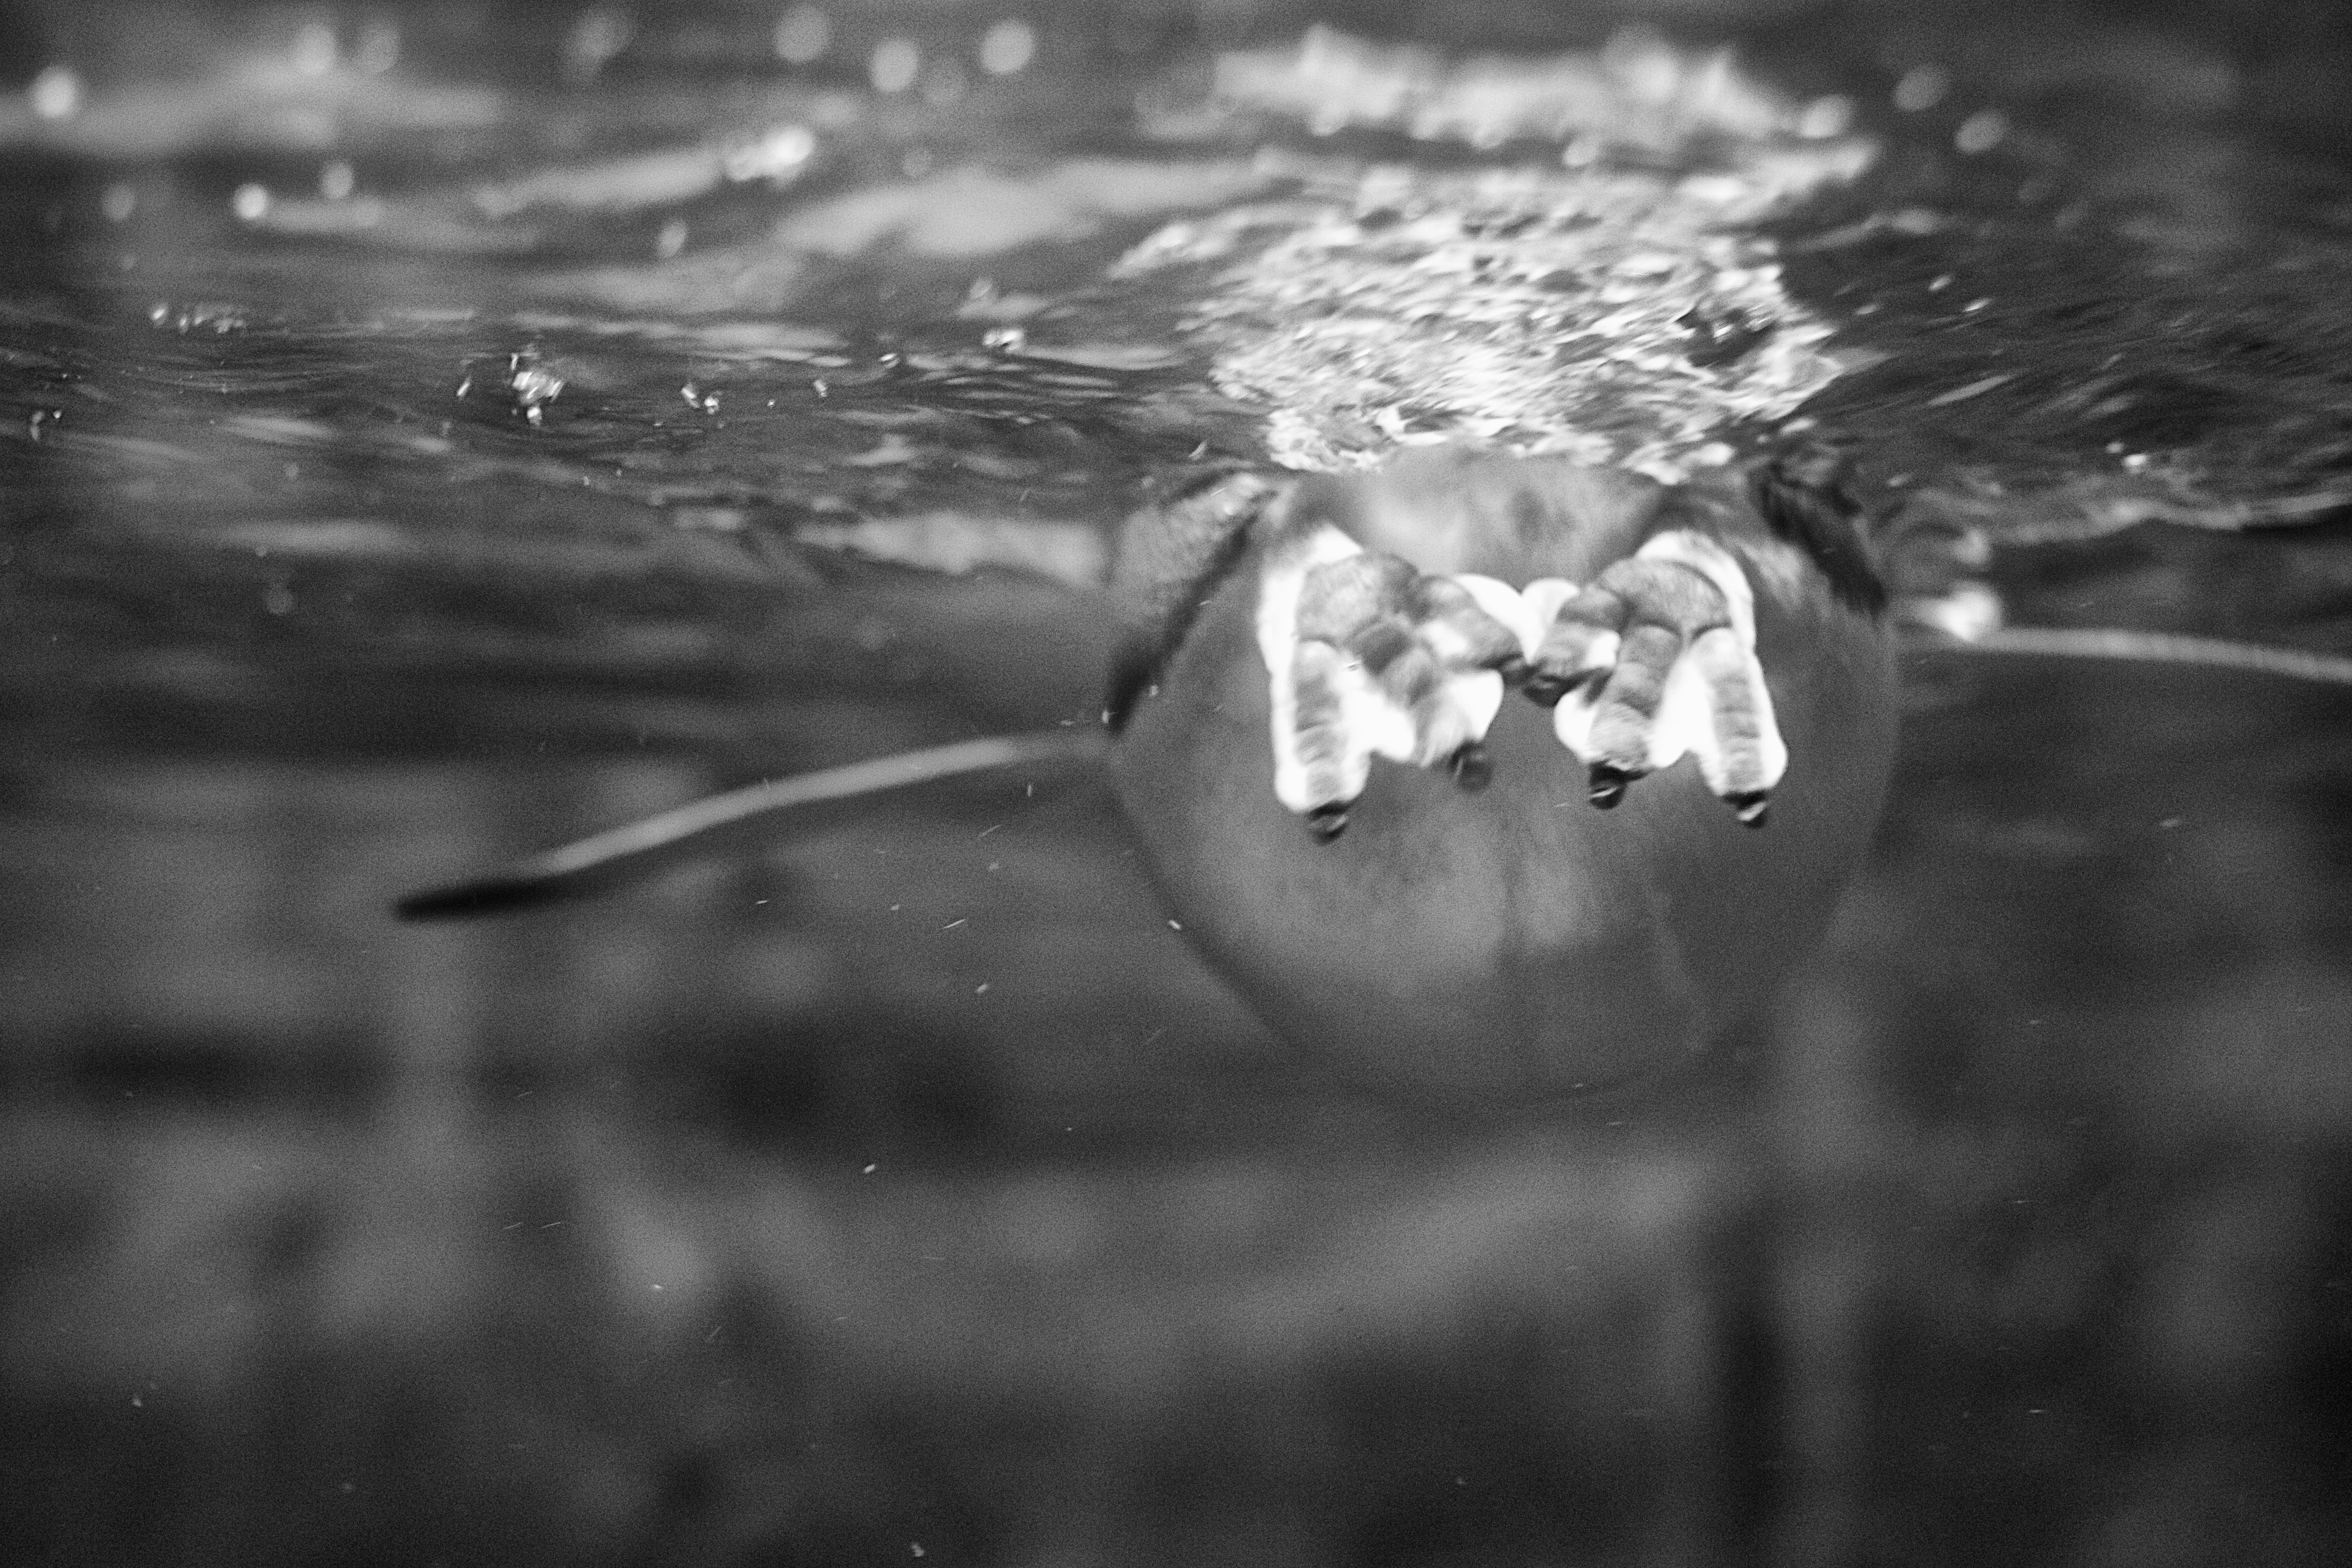
water, light, black and white, white, photography, sunlight, leaf, flower, reflection, darkness, black, monochrome, close up, freezing, macro photography, monochrome photography